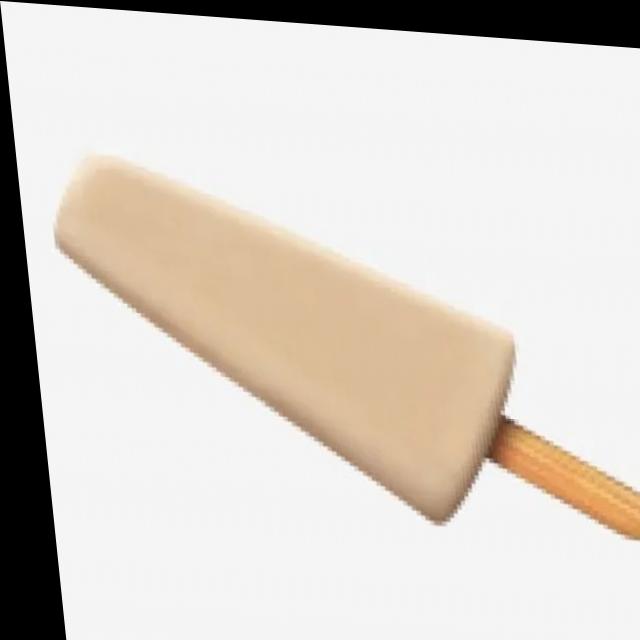
Dish: kulfi